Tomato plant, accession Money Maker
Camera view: tilt-top (135 deg); turntable rotation: 300 degrees
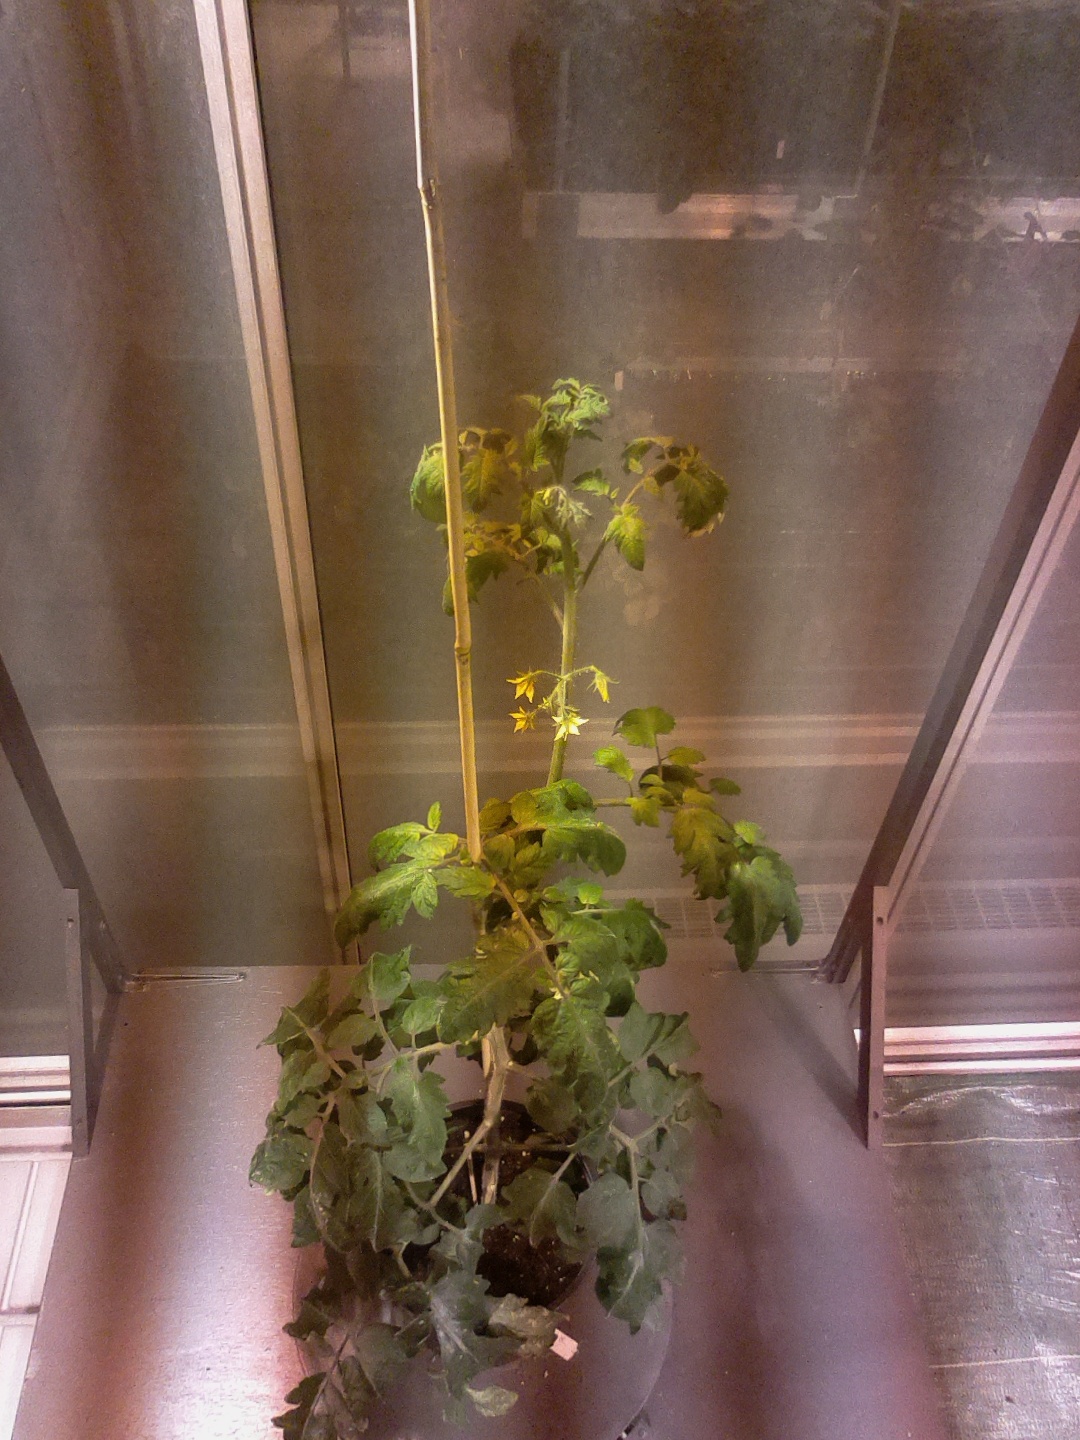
BBCH growth stage 68: Full flowering, 80%-90% of flowers open, more petals falling